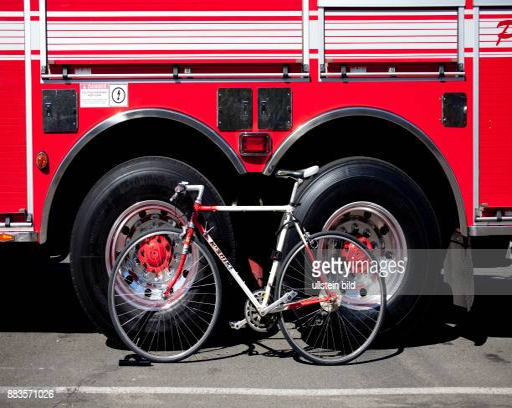
a bicycle next to the giant wheels of a fire truck on a parking lot